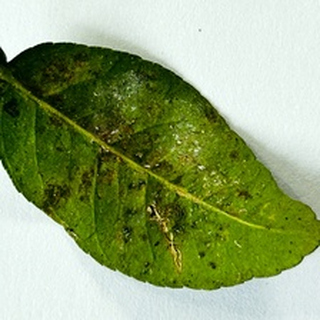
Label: lemon_bacterial_blight